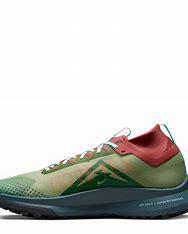
Brand: Nike
Model: Pegasus 4 Gore TEX